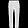
Label: Trouser